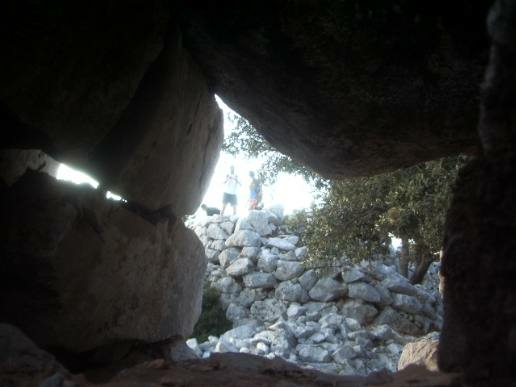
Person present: No